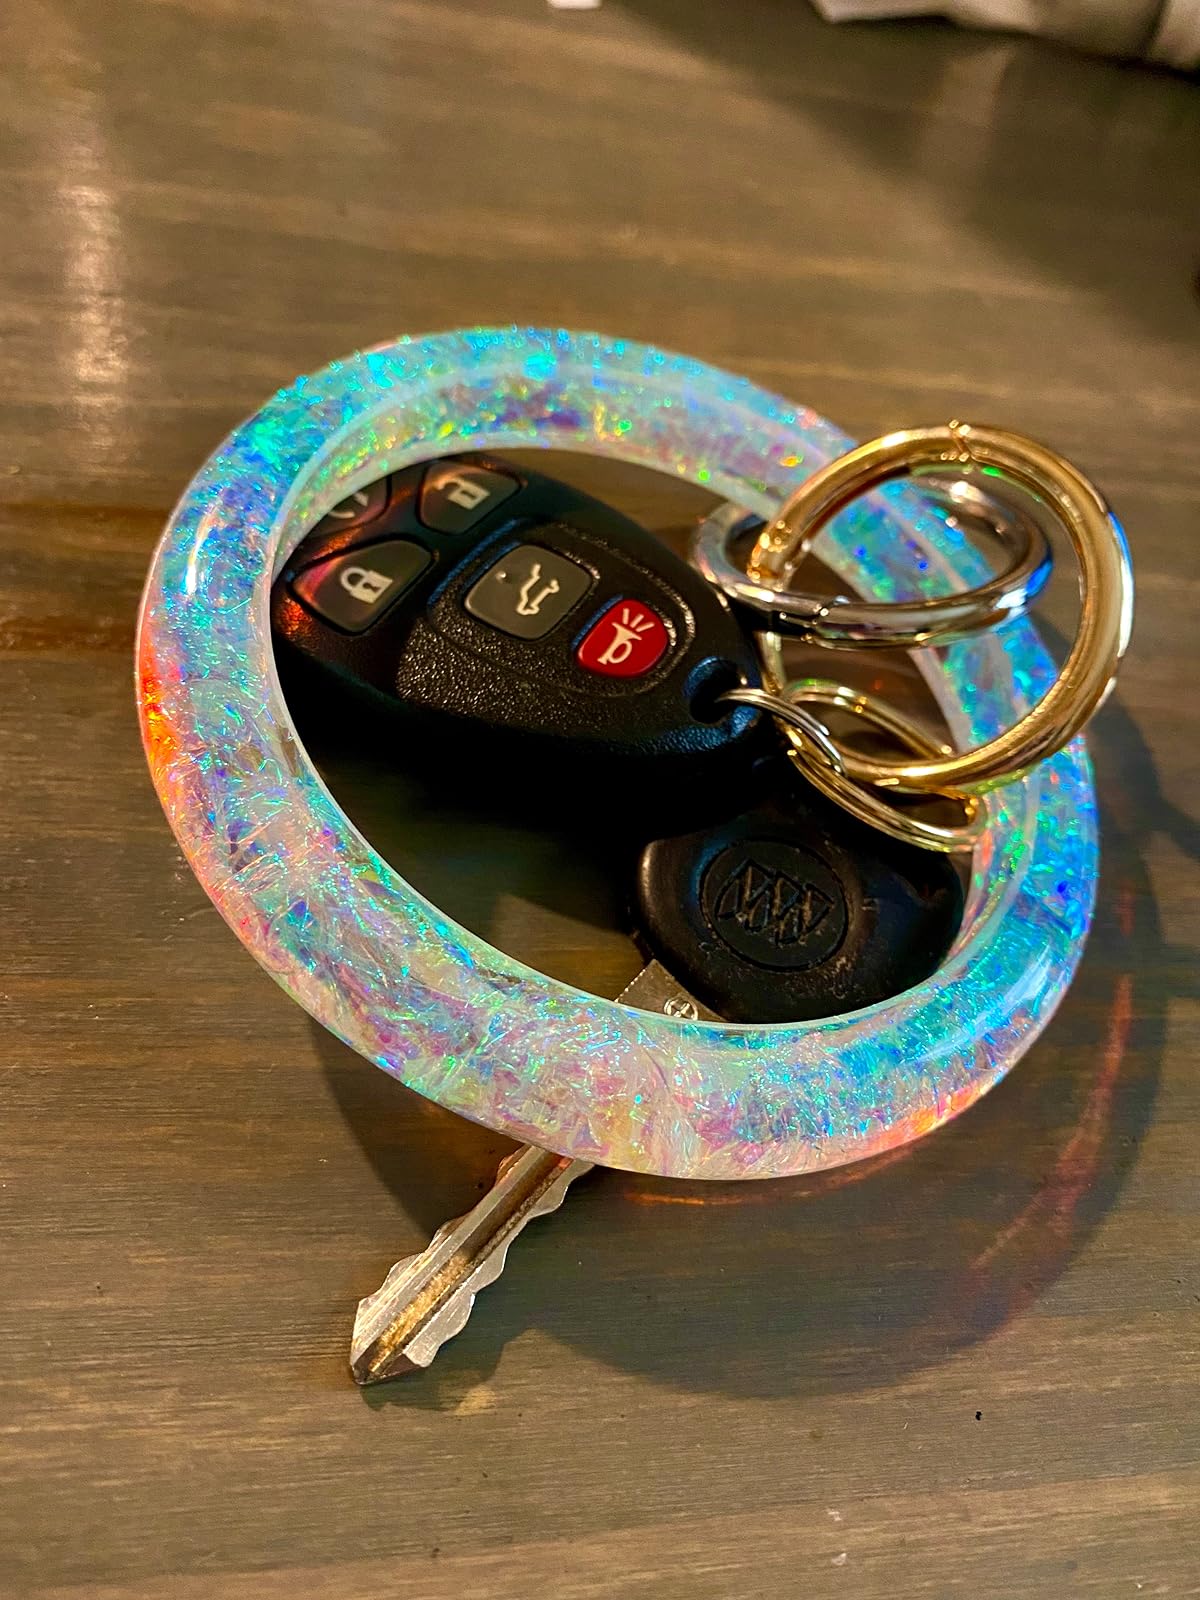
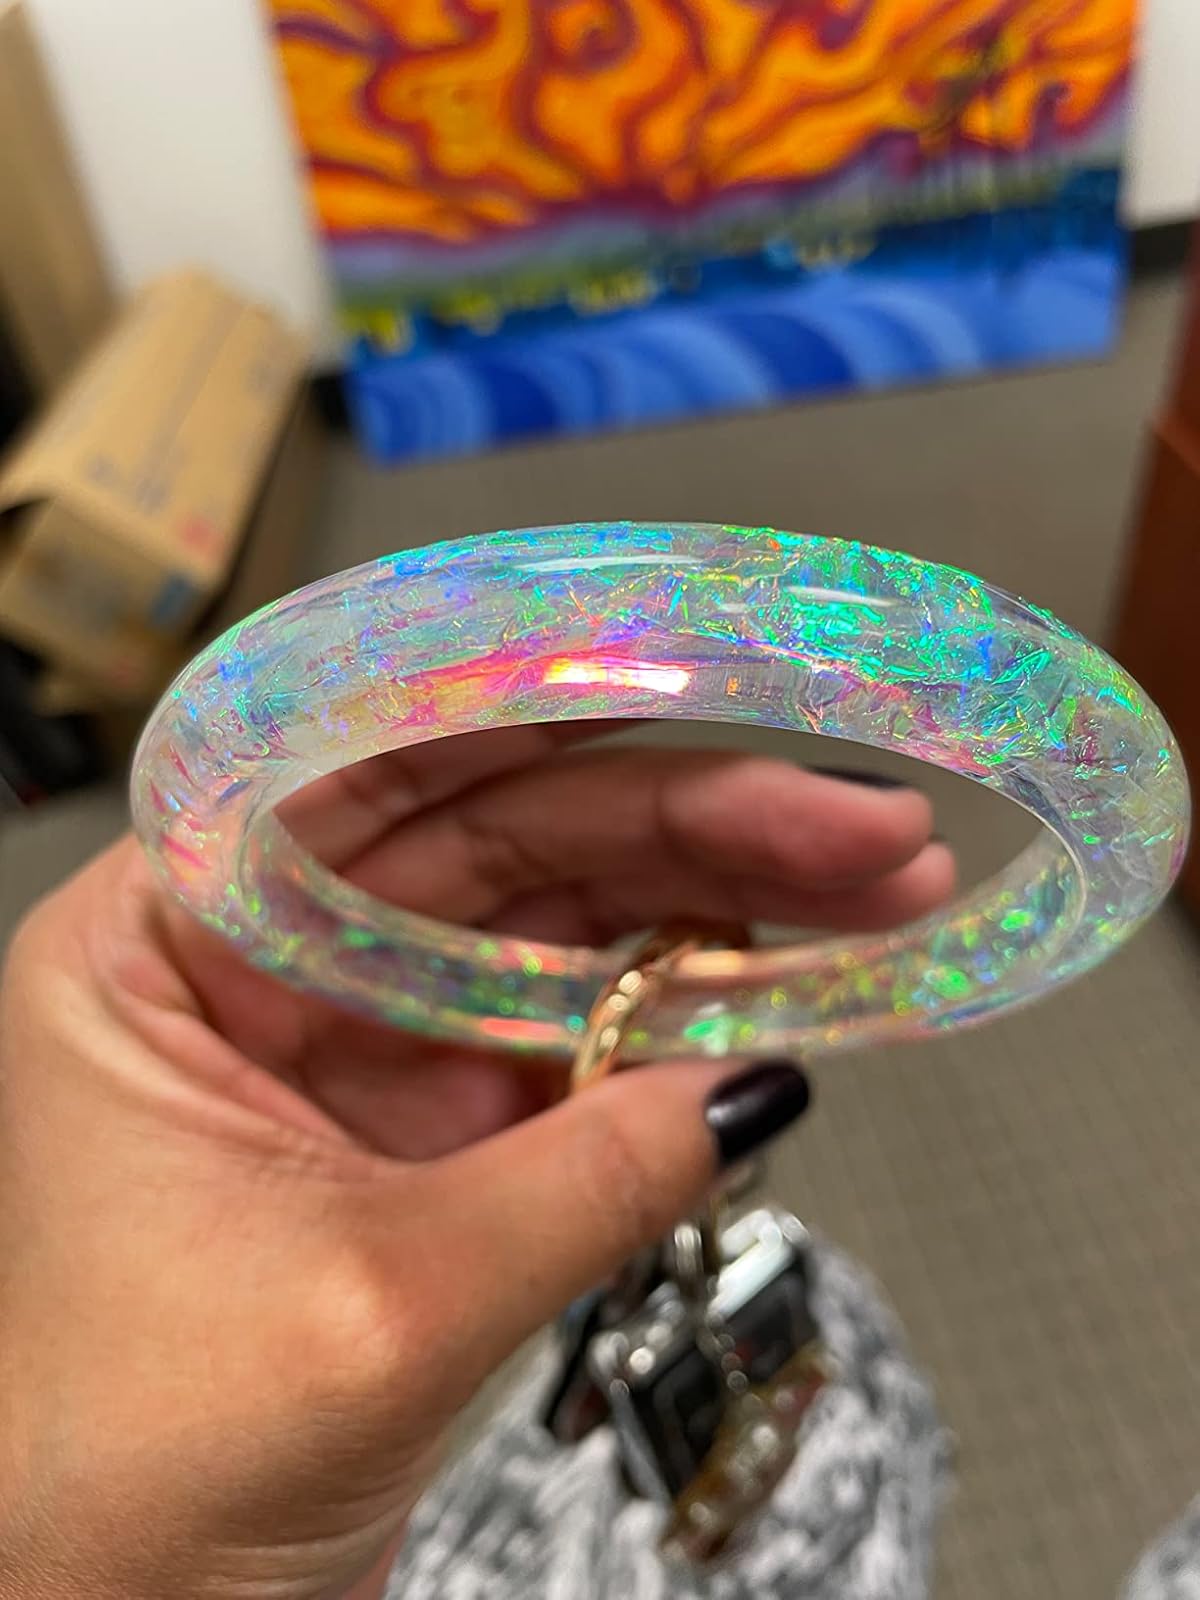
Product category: accessories_keychain
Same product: yes